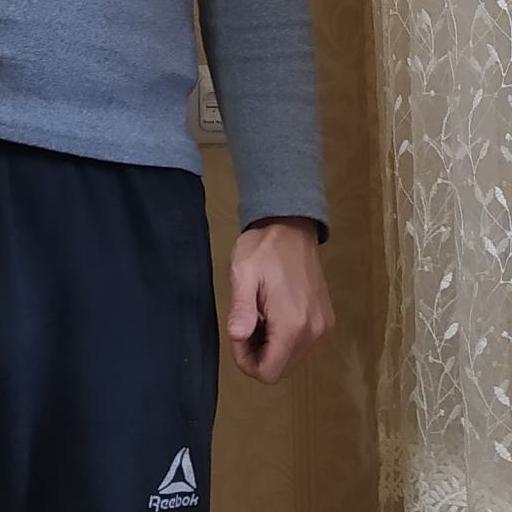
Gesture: no_gesture